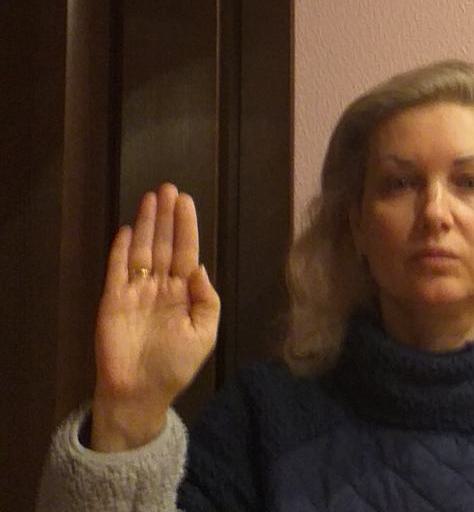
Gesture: stop